Nikté

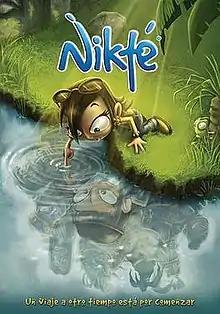

Nikté is a 2009 Mexican animated adventure comedy film, produced by Soco Aguilar and Nahuala Producciones. It stars the voices of Sherlyn as the title character, Pierre Angelo, Pedro Armendáriz Jr, Alex Lora, Jorge Arvizu, and Regina Torné. It premiered in theaters on December 18, 2009.